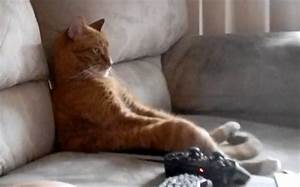
Label: cat